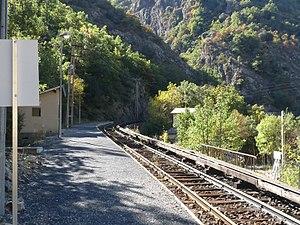
Gare de Thuès-Carança, Pyrénées-Orientales, France